Indian Air Force

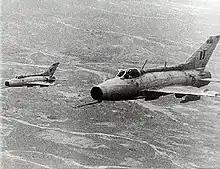
A pair of MiG-21s during the 1971 war

By late 1971, the intensification of the independence movement in East Pakistan lead to the Bangladesh Liberation War between India and Pakistan. On 22 November 1971, 10 days before the start of a full-scale war, four PAF F-86 Sabre jets attacked Indian and Mukti Bahini positions at Garibpur, near the international border. Two of the four PAF Sabres were shot down and one damaged by the IAF's Folland Gnats. On 3 December, India formally declared war against Pakistan following massive preemptive strikes by the PAF against Indian Air Force installations in Srinagar, Ambala, Sirsa, Halwara and Jodhpur. However, the IAF did not suffer significantly because the leadership had anticipated such a move and precautions were taken. The Indian Air Force was quick to respond to Pakistani air strikes, following which the PAF carried out mostly defensive sorties.